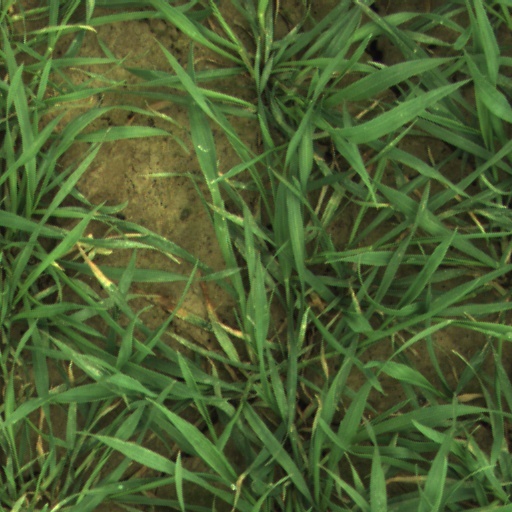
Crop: wheat